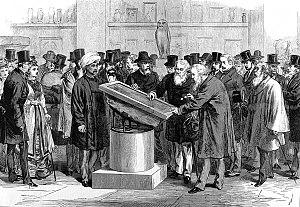
La communauté scientifique désigne, dans un sens assez large, l'ensemble des chercheurs et autres personnalités dont les travaux ont pour objet les sciences et la recherche scientifique, selon des méthodes scientifiques. Parfois cette expression se réduit à un domaine scientifique particulier : la communauté des astrophysiciens pour l'astrophysique, par exemple. La sociologie des sciences s'intéresse à cette communauté, à la façon dont elle fonctionne et s'inscrit dans la société.
Les Congrès internationaux des orientalistes sont des manifestations scientifiques internationales organisées de la fin du XIXe siècle à 1973, et réunissant la communauté savante des orientalistes, dans un contexte marqué à la fois par l'internationalisation et par l'impérialisme des savoirs occidentaux sur l'Orient.